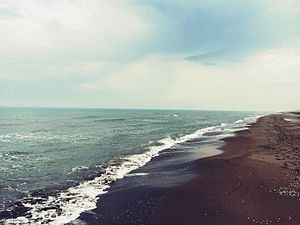
Kaspiske Hav
Caspian Sea Khezeshahr beach
Det Kaspiske Hav er en endorheisk sø, der ligger på grænsen mellem Asien og Europa mellem landene Iran, Aserbajdsjan, Rusland, Kasakhstan og Turkmenistan. De største byer ved det Kaspiske Hav er den russiske havneby Astrakhan og den aserbajdsjanske hovedstad Baku.